Fremantle Football Club

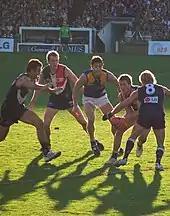
Action from a 2008 Western Derby

Fremantle Football Club had its original training and administration facilities at Fremantle Oval from 1995 until 2017. On 21 February 2017 the club moved its training and administration facilities to Cockburn ARC, a professional sports training facility and community recreation centre that was constructed in 2015–17 at a price of $109 million, located in the suburb of Cockburn Central.